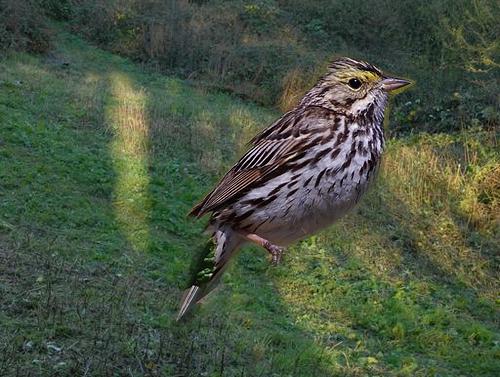
Bird species: Savannah_Sparrow
Bird type: landbird
Background: land